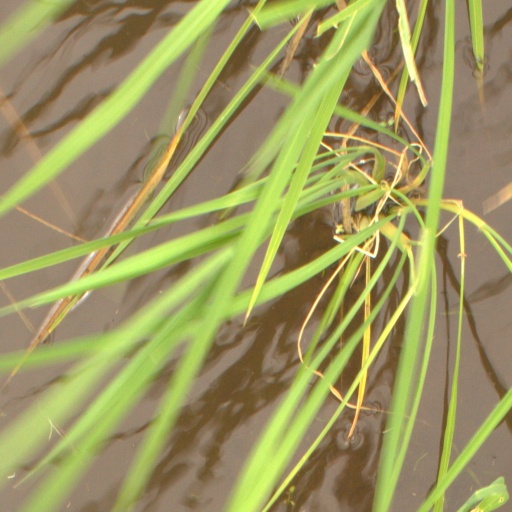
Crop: rice